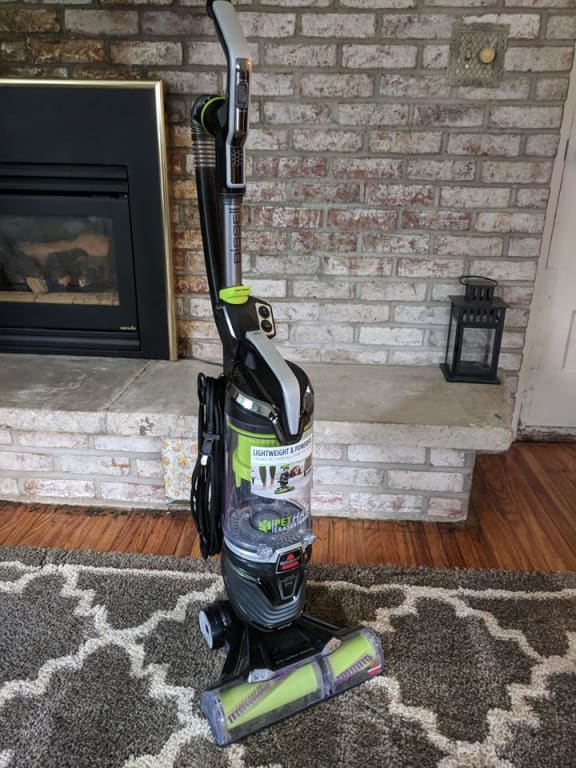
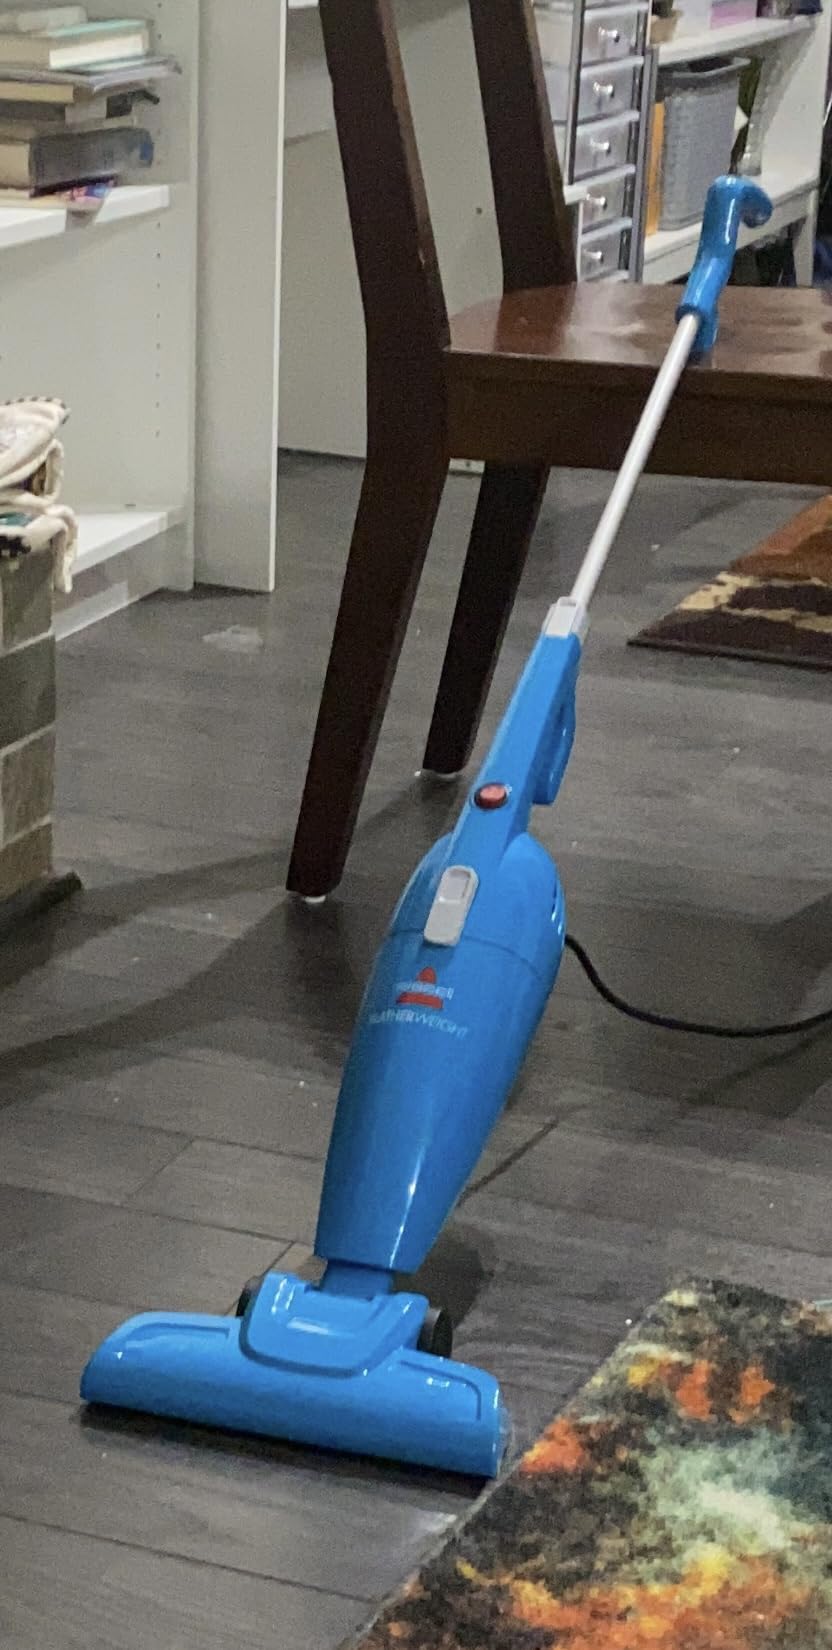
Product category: items_vacuum
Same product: no